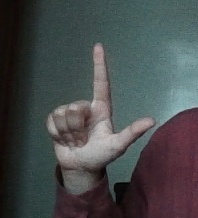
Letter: laam